Iphigenia (opera)

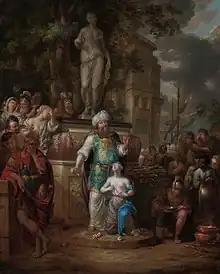
"Sacrifice of Iphigenia" (c.1690), Arnold Houbraken

Iphigenia is a jazz opera composed by Wayne Shorter with a libretto by Esperanza Spalding based on the mythological figure Iphigenia. The opera was premiered on November 12, 2021, at ArtsEmerson in Boston, Massachusetts, led by the conductor Clark Rundell and directed by Lileana Blain-Cruz; the set design was by Frank Gehry. According to Spalding, the opera needed revisions at the time of its premiere. The libretto was written by Spalding, with additional writing by Joy Harjo, Safiya Sinclair, and Ganavya Doraiswamy.